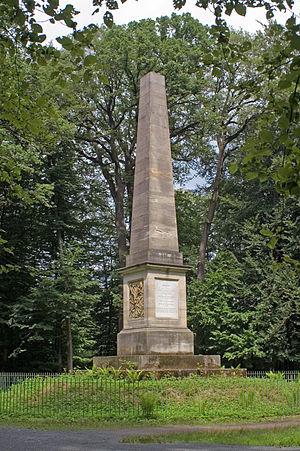
Georg Ludwig Hartig est un agronome allemand réputé pour ses travaux de sylviculture.